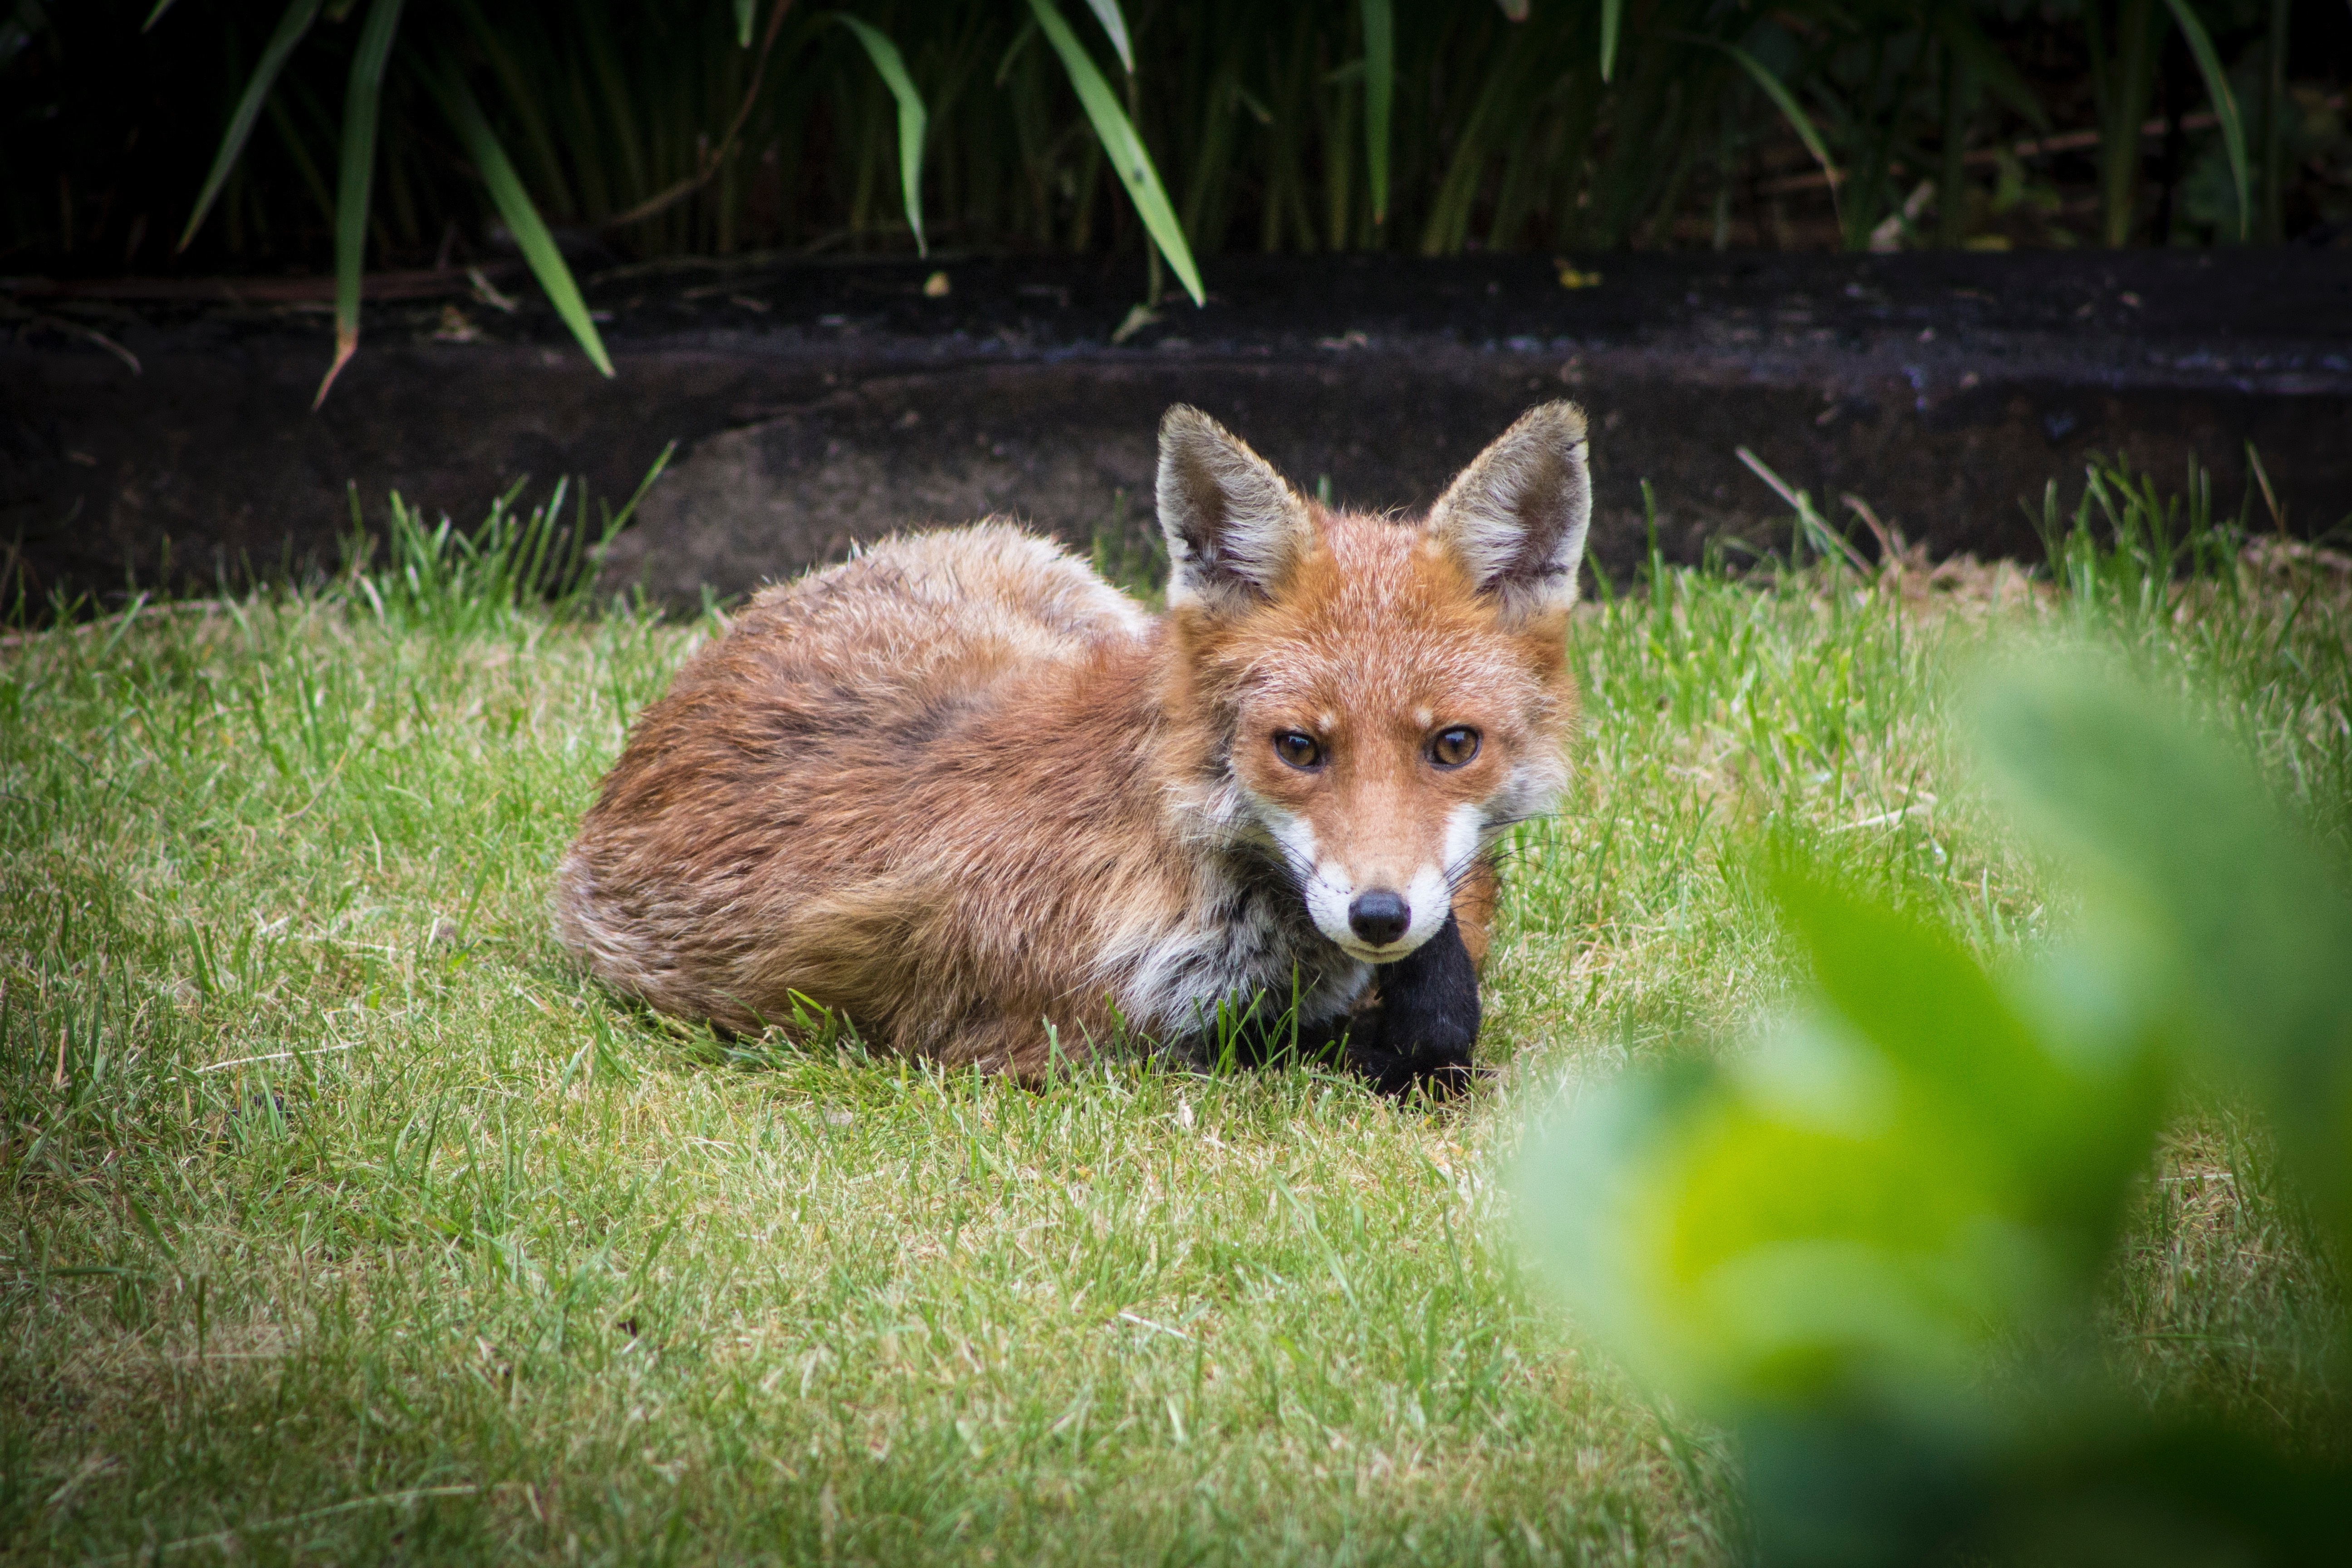
nature, grass, outdoor, animal, summer, wildlife, fur, brown, mammal, fox, garden, fauna, red fox, england, vertebrate, dog like mammal, kit fox, dhole, grey fox